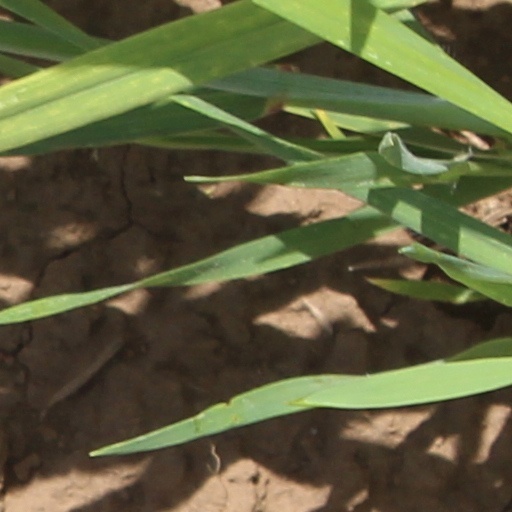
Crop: wheat